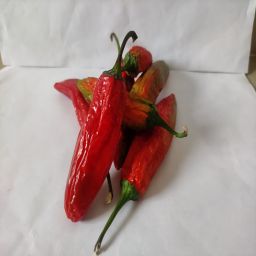
Crop: New Mexico Green Chile
Quality: Dried